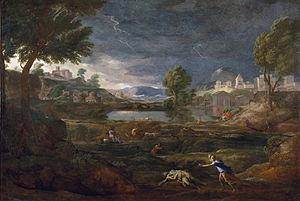
Pyrame et Thisbé sont deux amants légendaires de la mythologie grecque et romaine. Leur histoire, issue de la matière orientale, est à l'intersection du mythe et du romanesque.